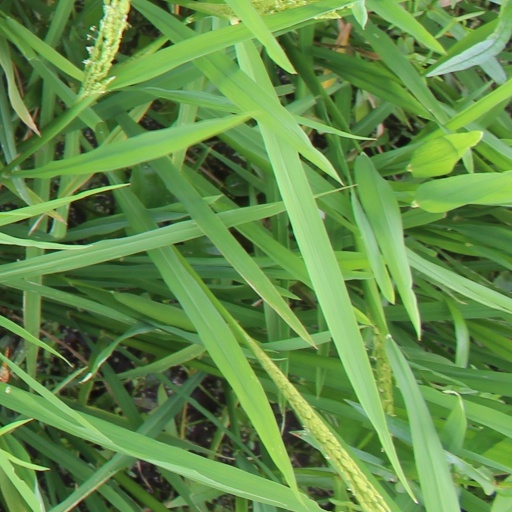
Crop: rice